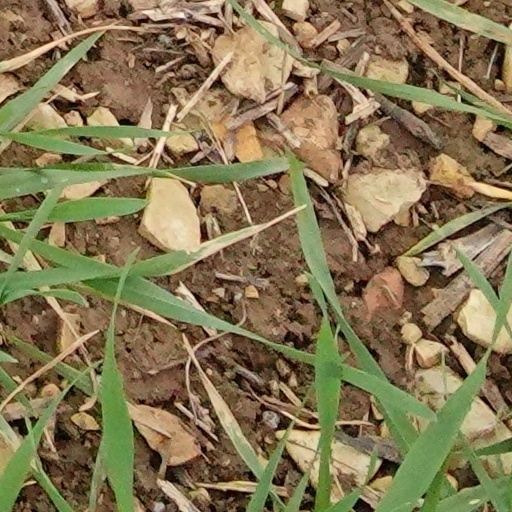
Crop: wheat